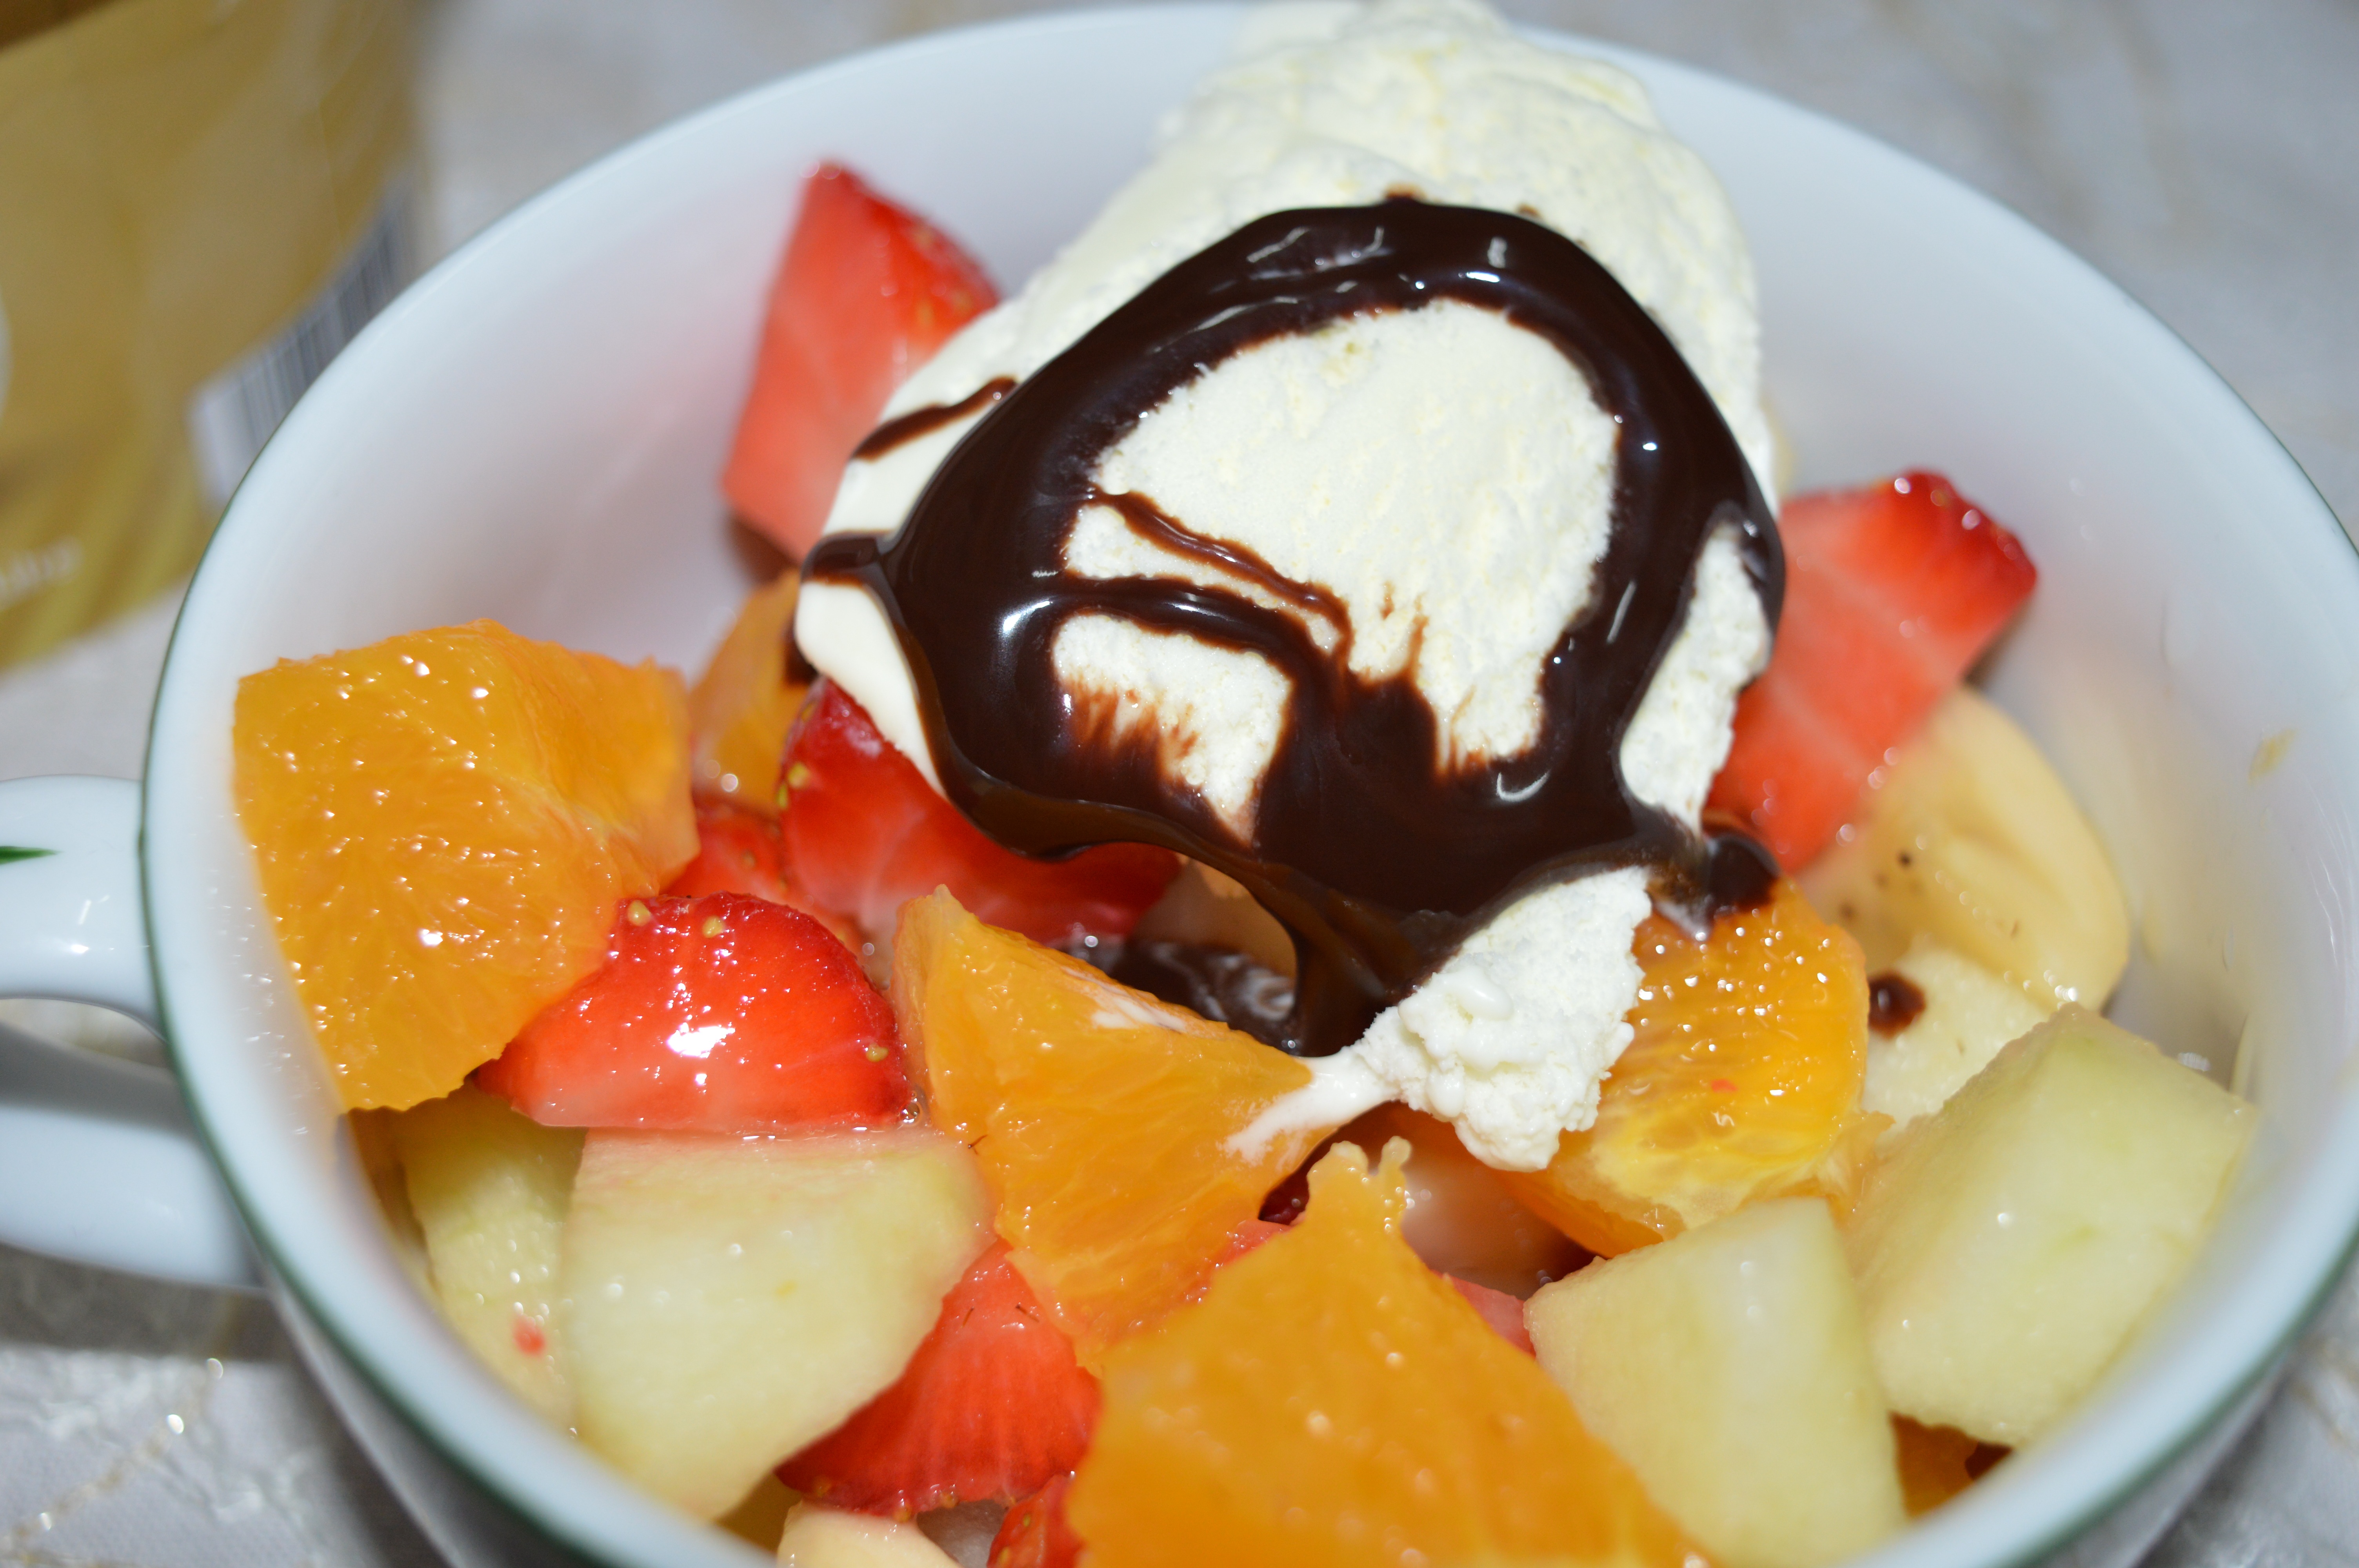
apple, plant, white, fruit, orange, dish, meal, food, produce, fresh, frozen, breakfast, chocolate, ice cream, dessert, cuisine, delicious, strawberry, tasty, fruits, vanilla, flavor, flowering plant, ice cream scoop, land plant, peach melba